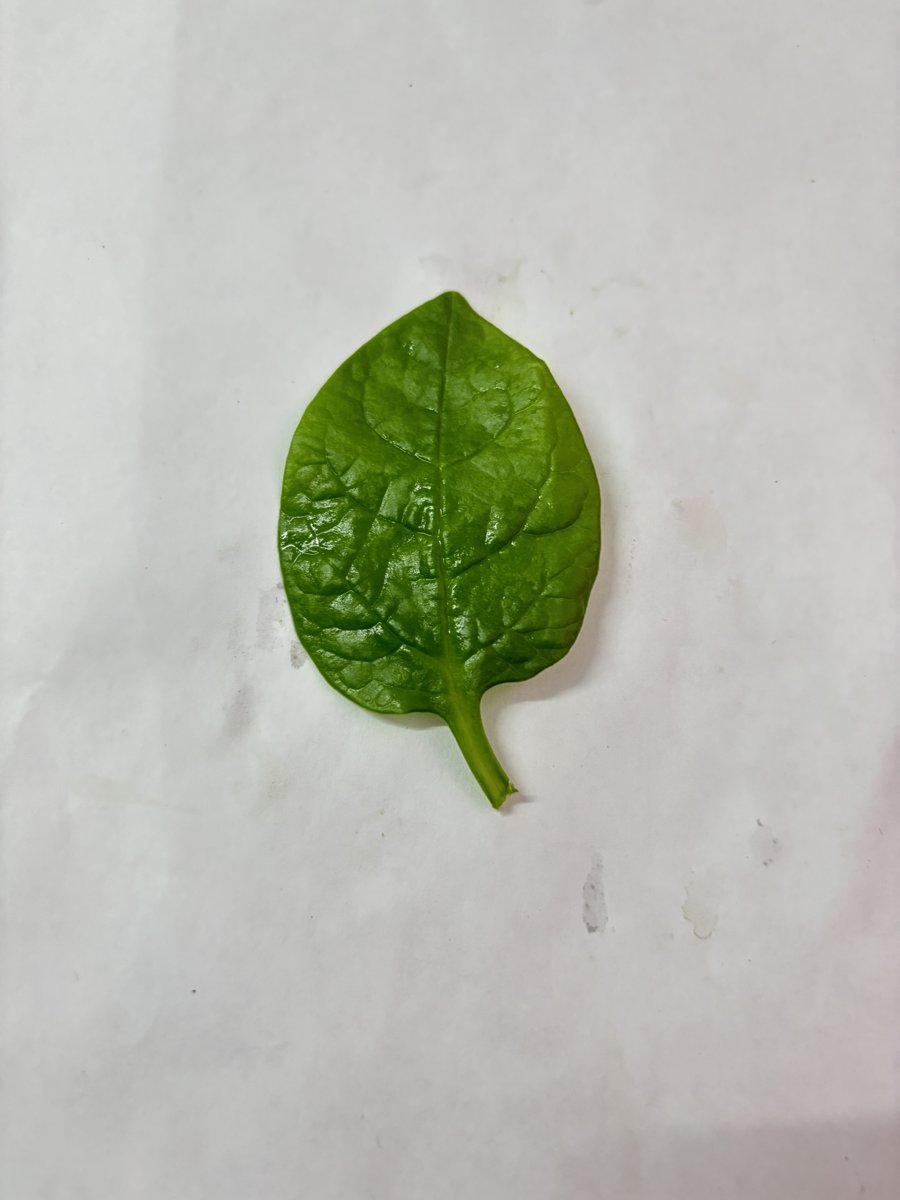
Label: Healthy-Leaf